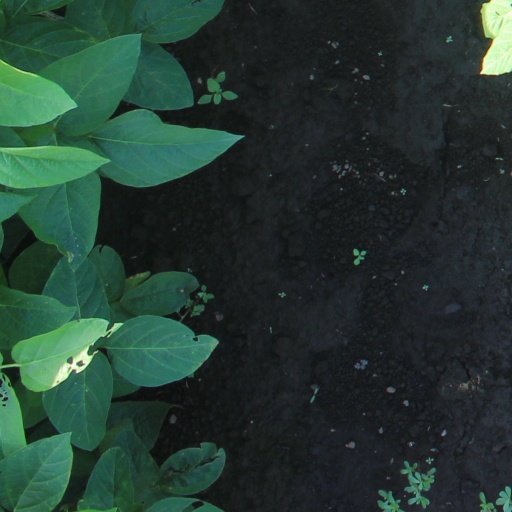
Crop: soybean